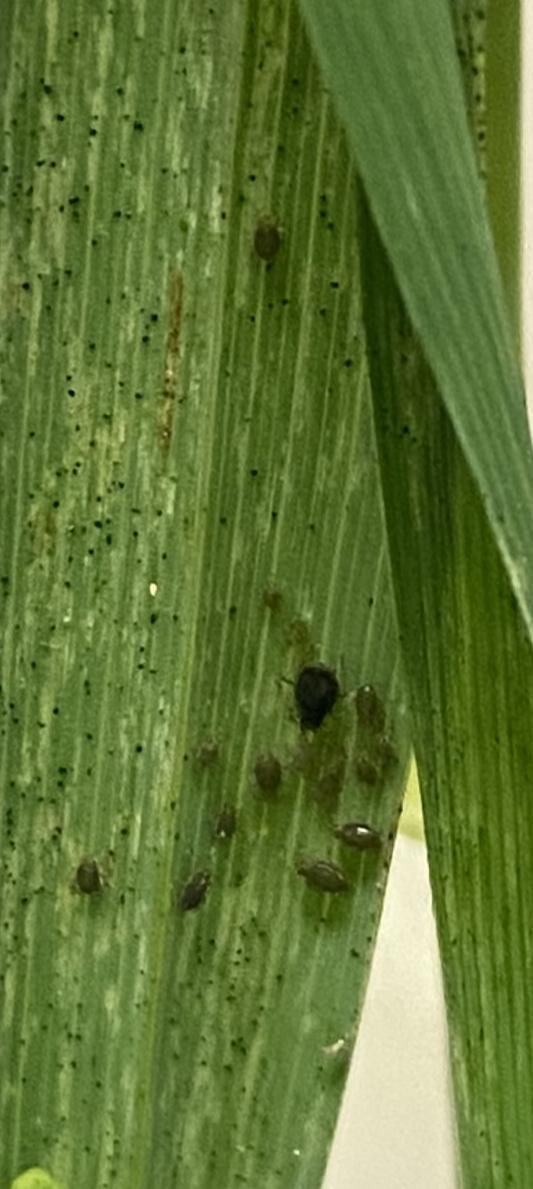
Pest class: bird_cherry_oat_aphid